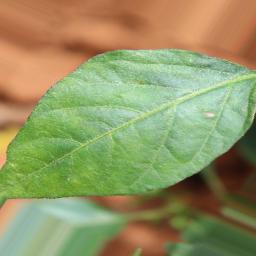
Label: healthy